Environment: real
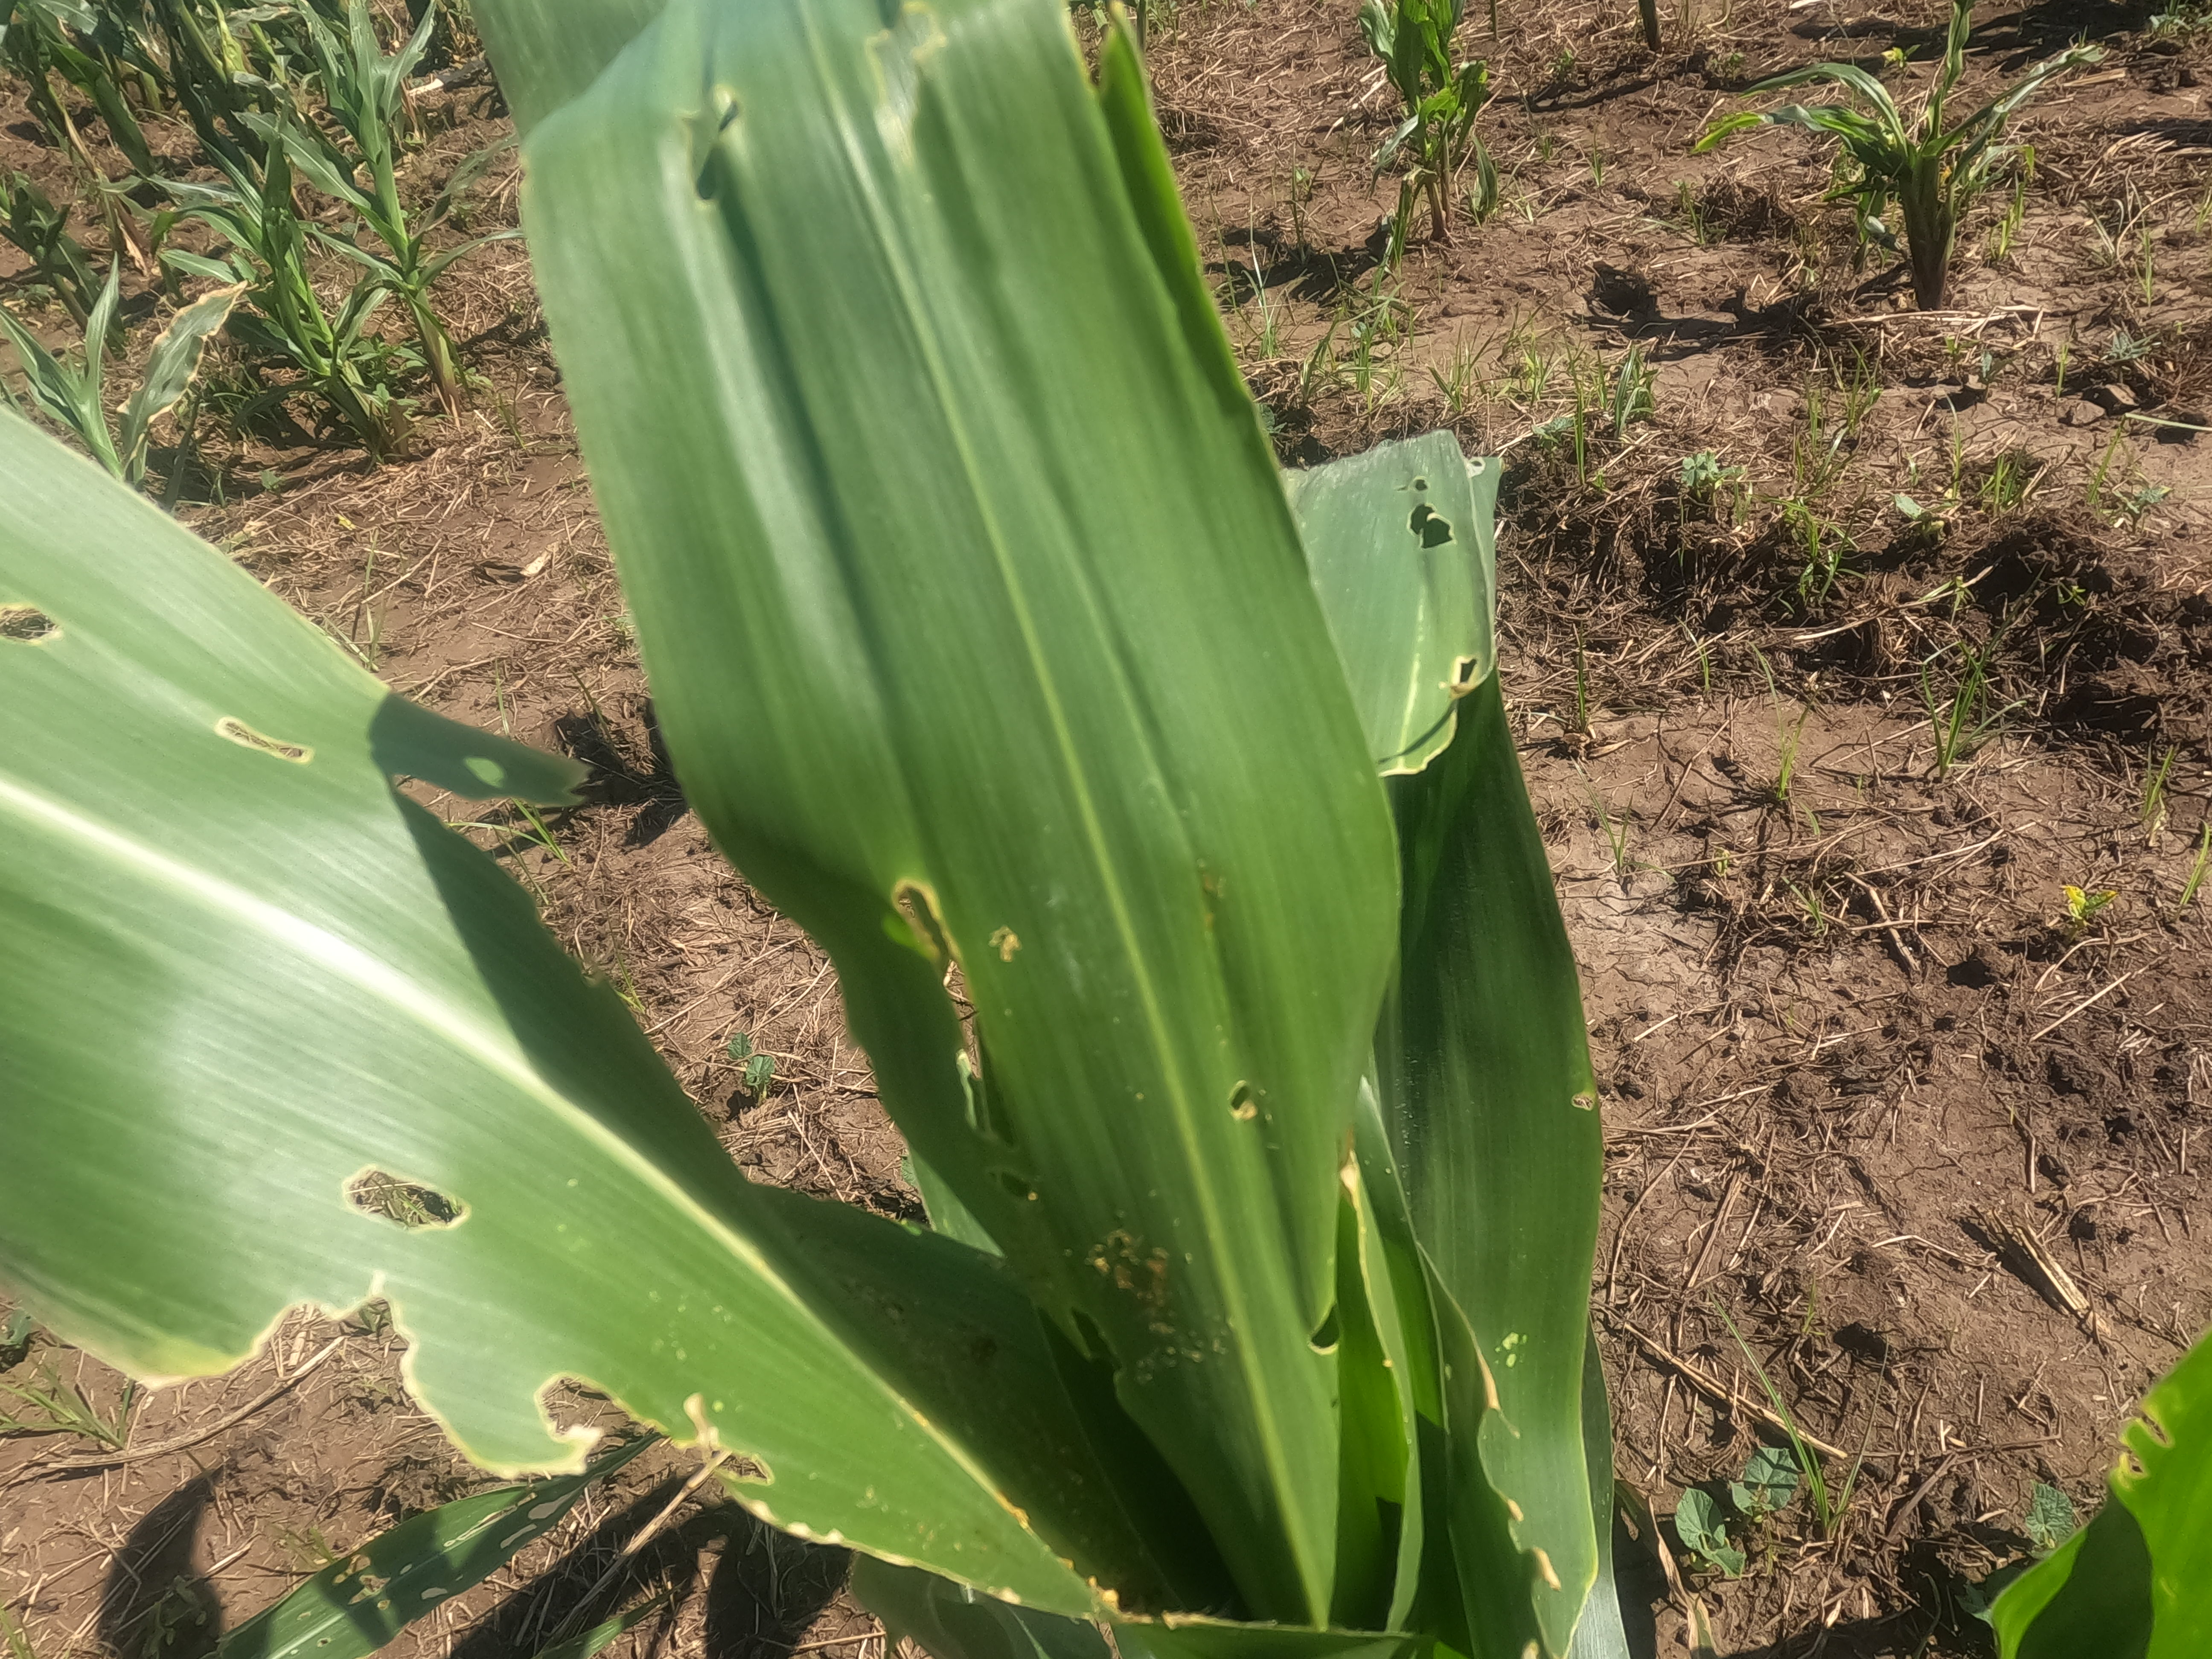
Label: fall_armyworm